Old East Slavic literature

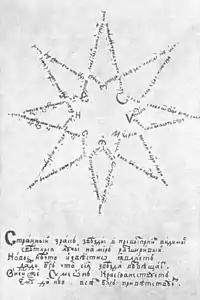
Simeon of Polotsk. The poem in the form of a star "Greeting to Tsar Alexei Mikhailovich on the occasion of the birth of Tsarevich Simeon".

The early examples of pre-Christian Old East Slavic Rus' literature should primarily include the oral epic: legends, myths and fairy tales. Most of the Old East Slavic oral folklore was recorded only in the 18th and 19th centuries.